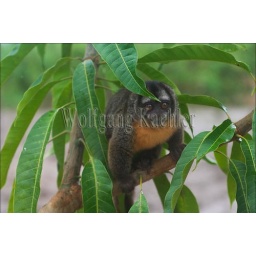
Peru, amazon river basin, near iquitos, maranon river, night owl monkey in tree